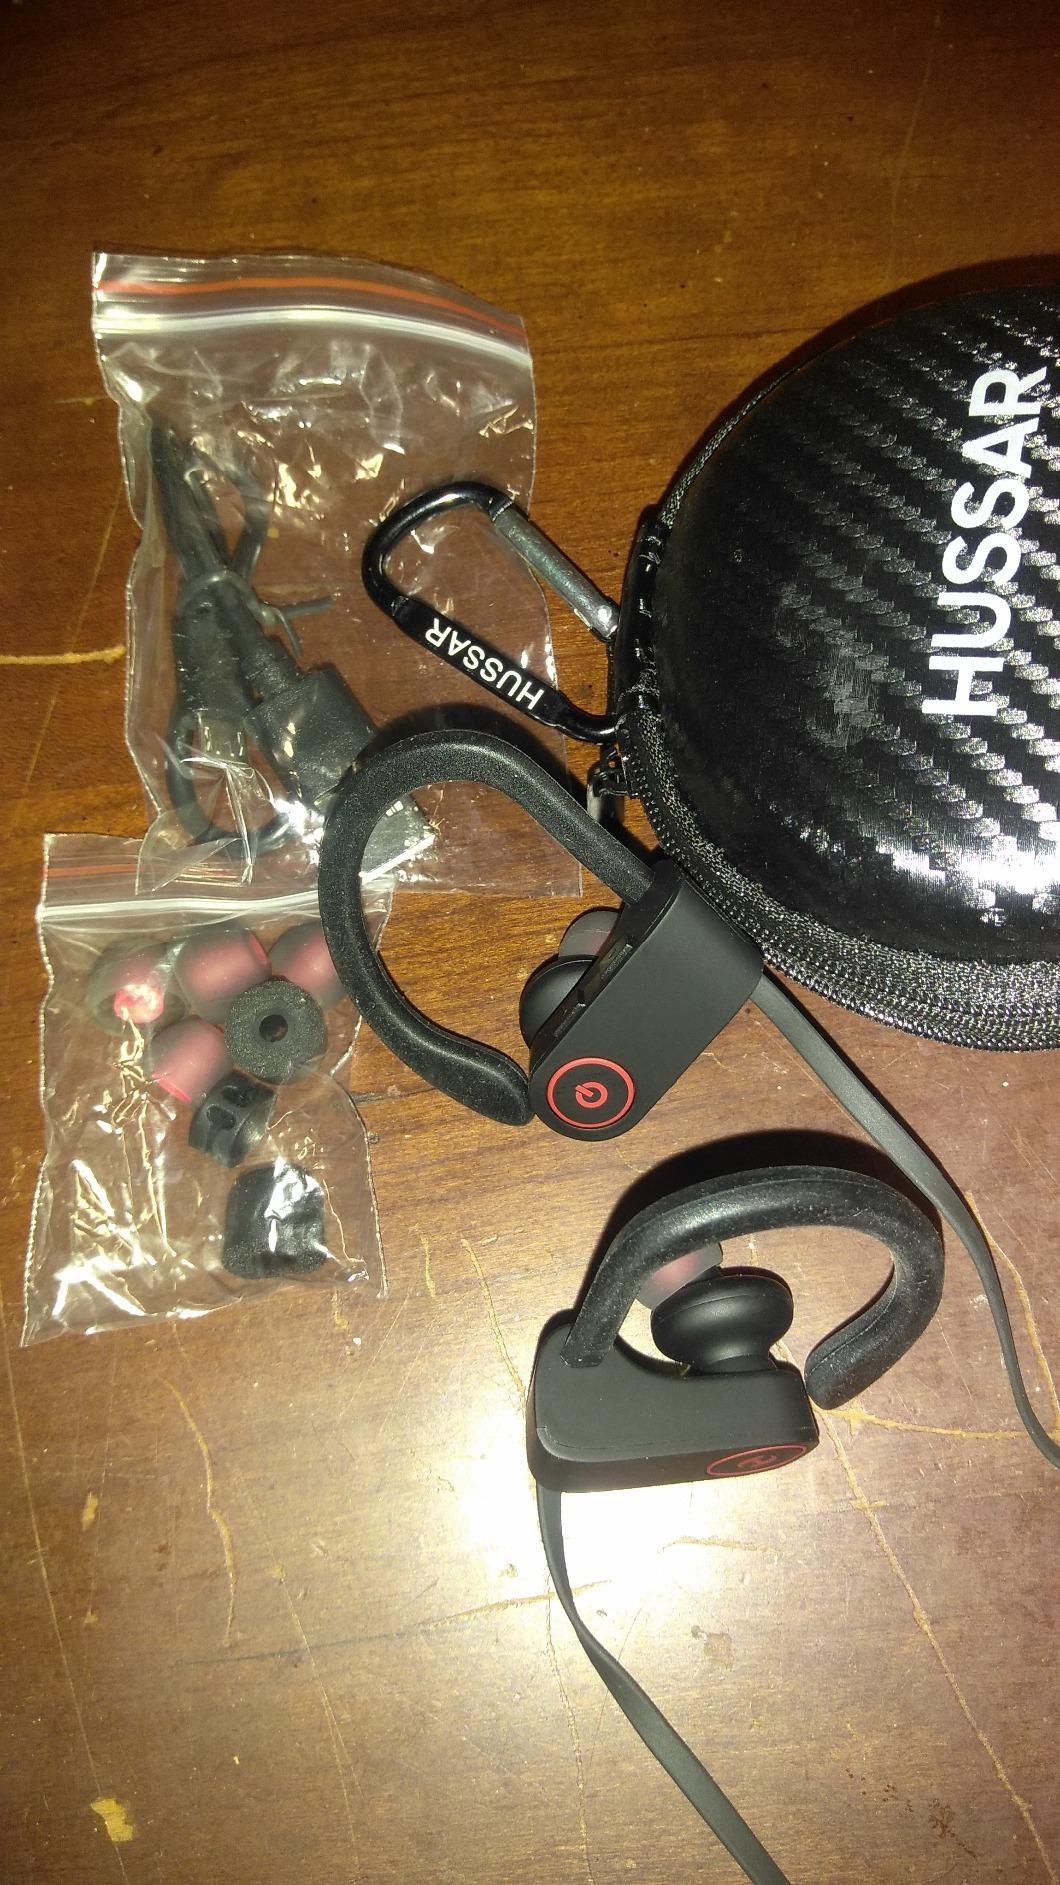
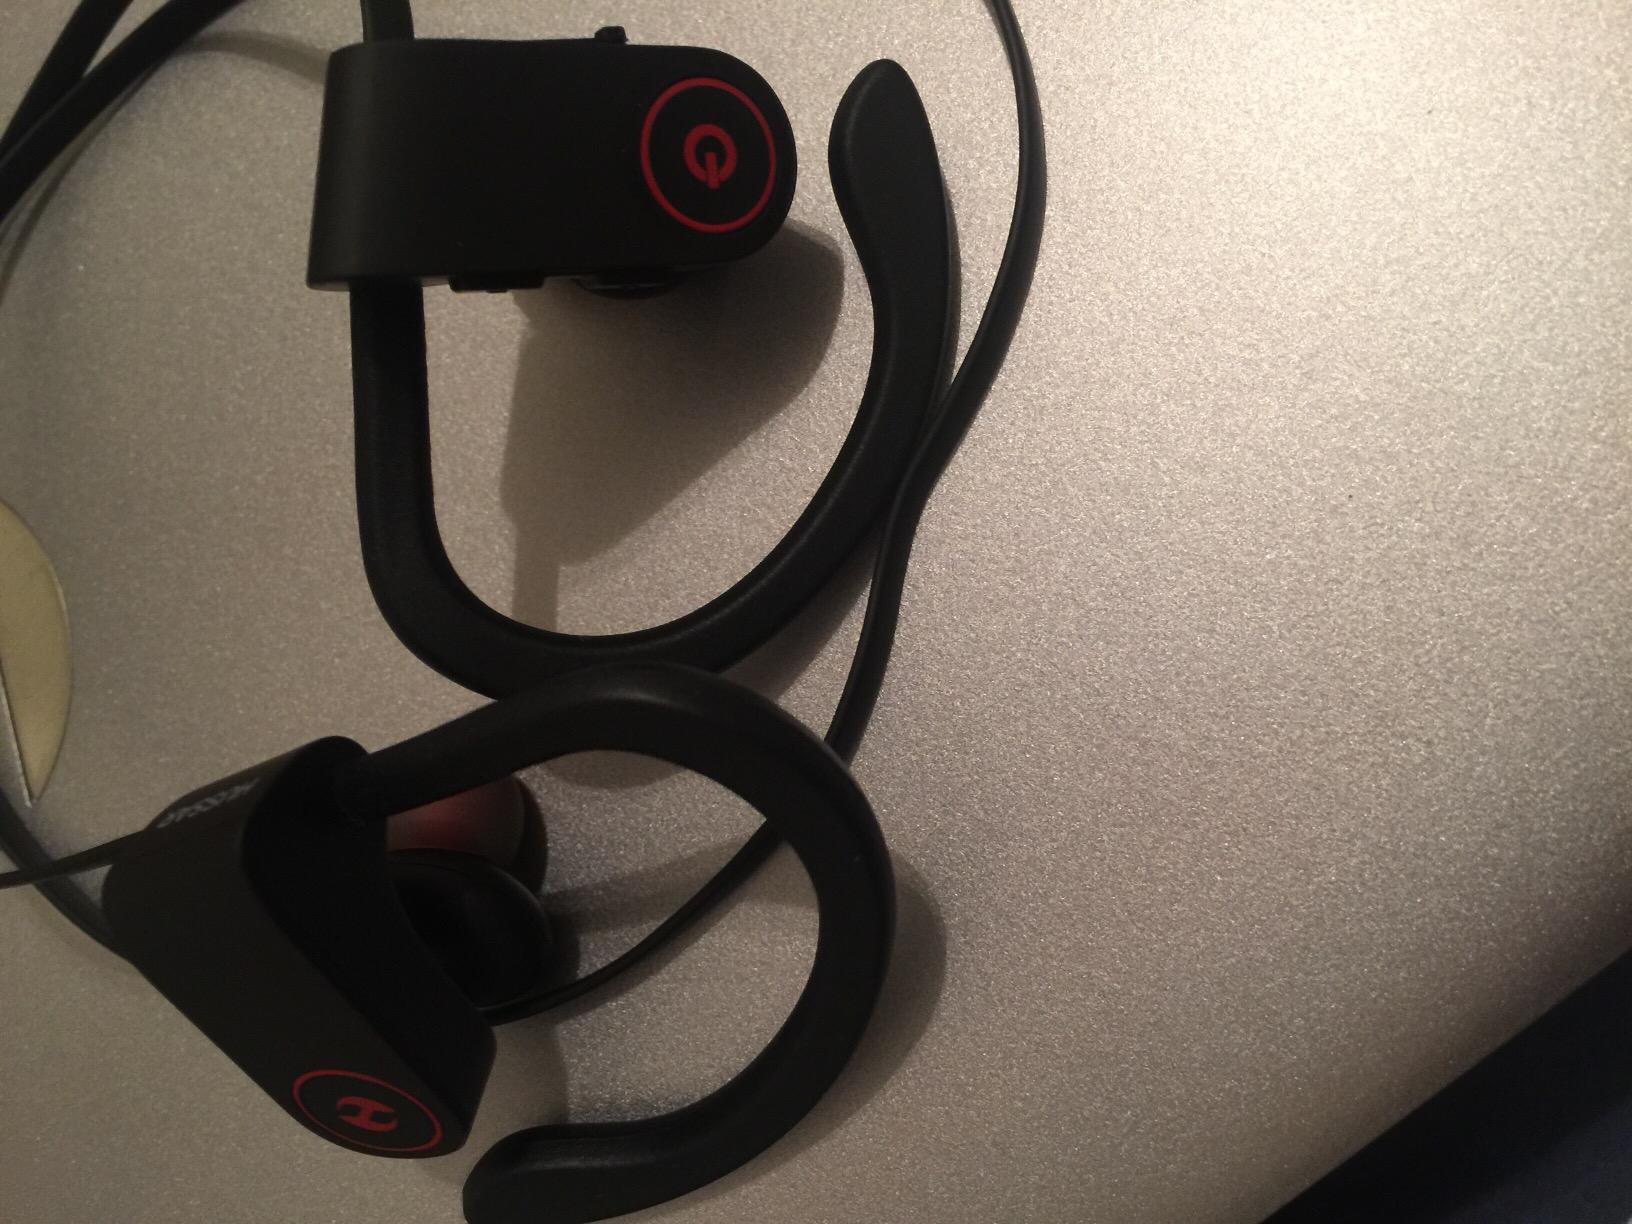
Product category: headphones
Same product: yes